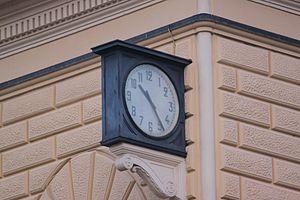
L'attentat de la gare de Bologne est « l'une des plus importantes attaques terroristes que l'Europe a eu à subir au cours du XXᵉ siècle » et la plus meurtrière des années de plomb italiennes. L'attentat fit 85 morts et blessa plus de 200 personnes dans la gare de Bologne le 2 août 1980, à 10 h 25. Des membres d'un groupe d'extrême droite furent condamnés pour l'attentat, tandis que le grand-maître de la loge maçonnique Propaganda Due et deux officiers des services secrets militaires italiens furent condamnés pour entrave à l'enquête.